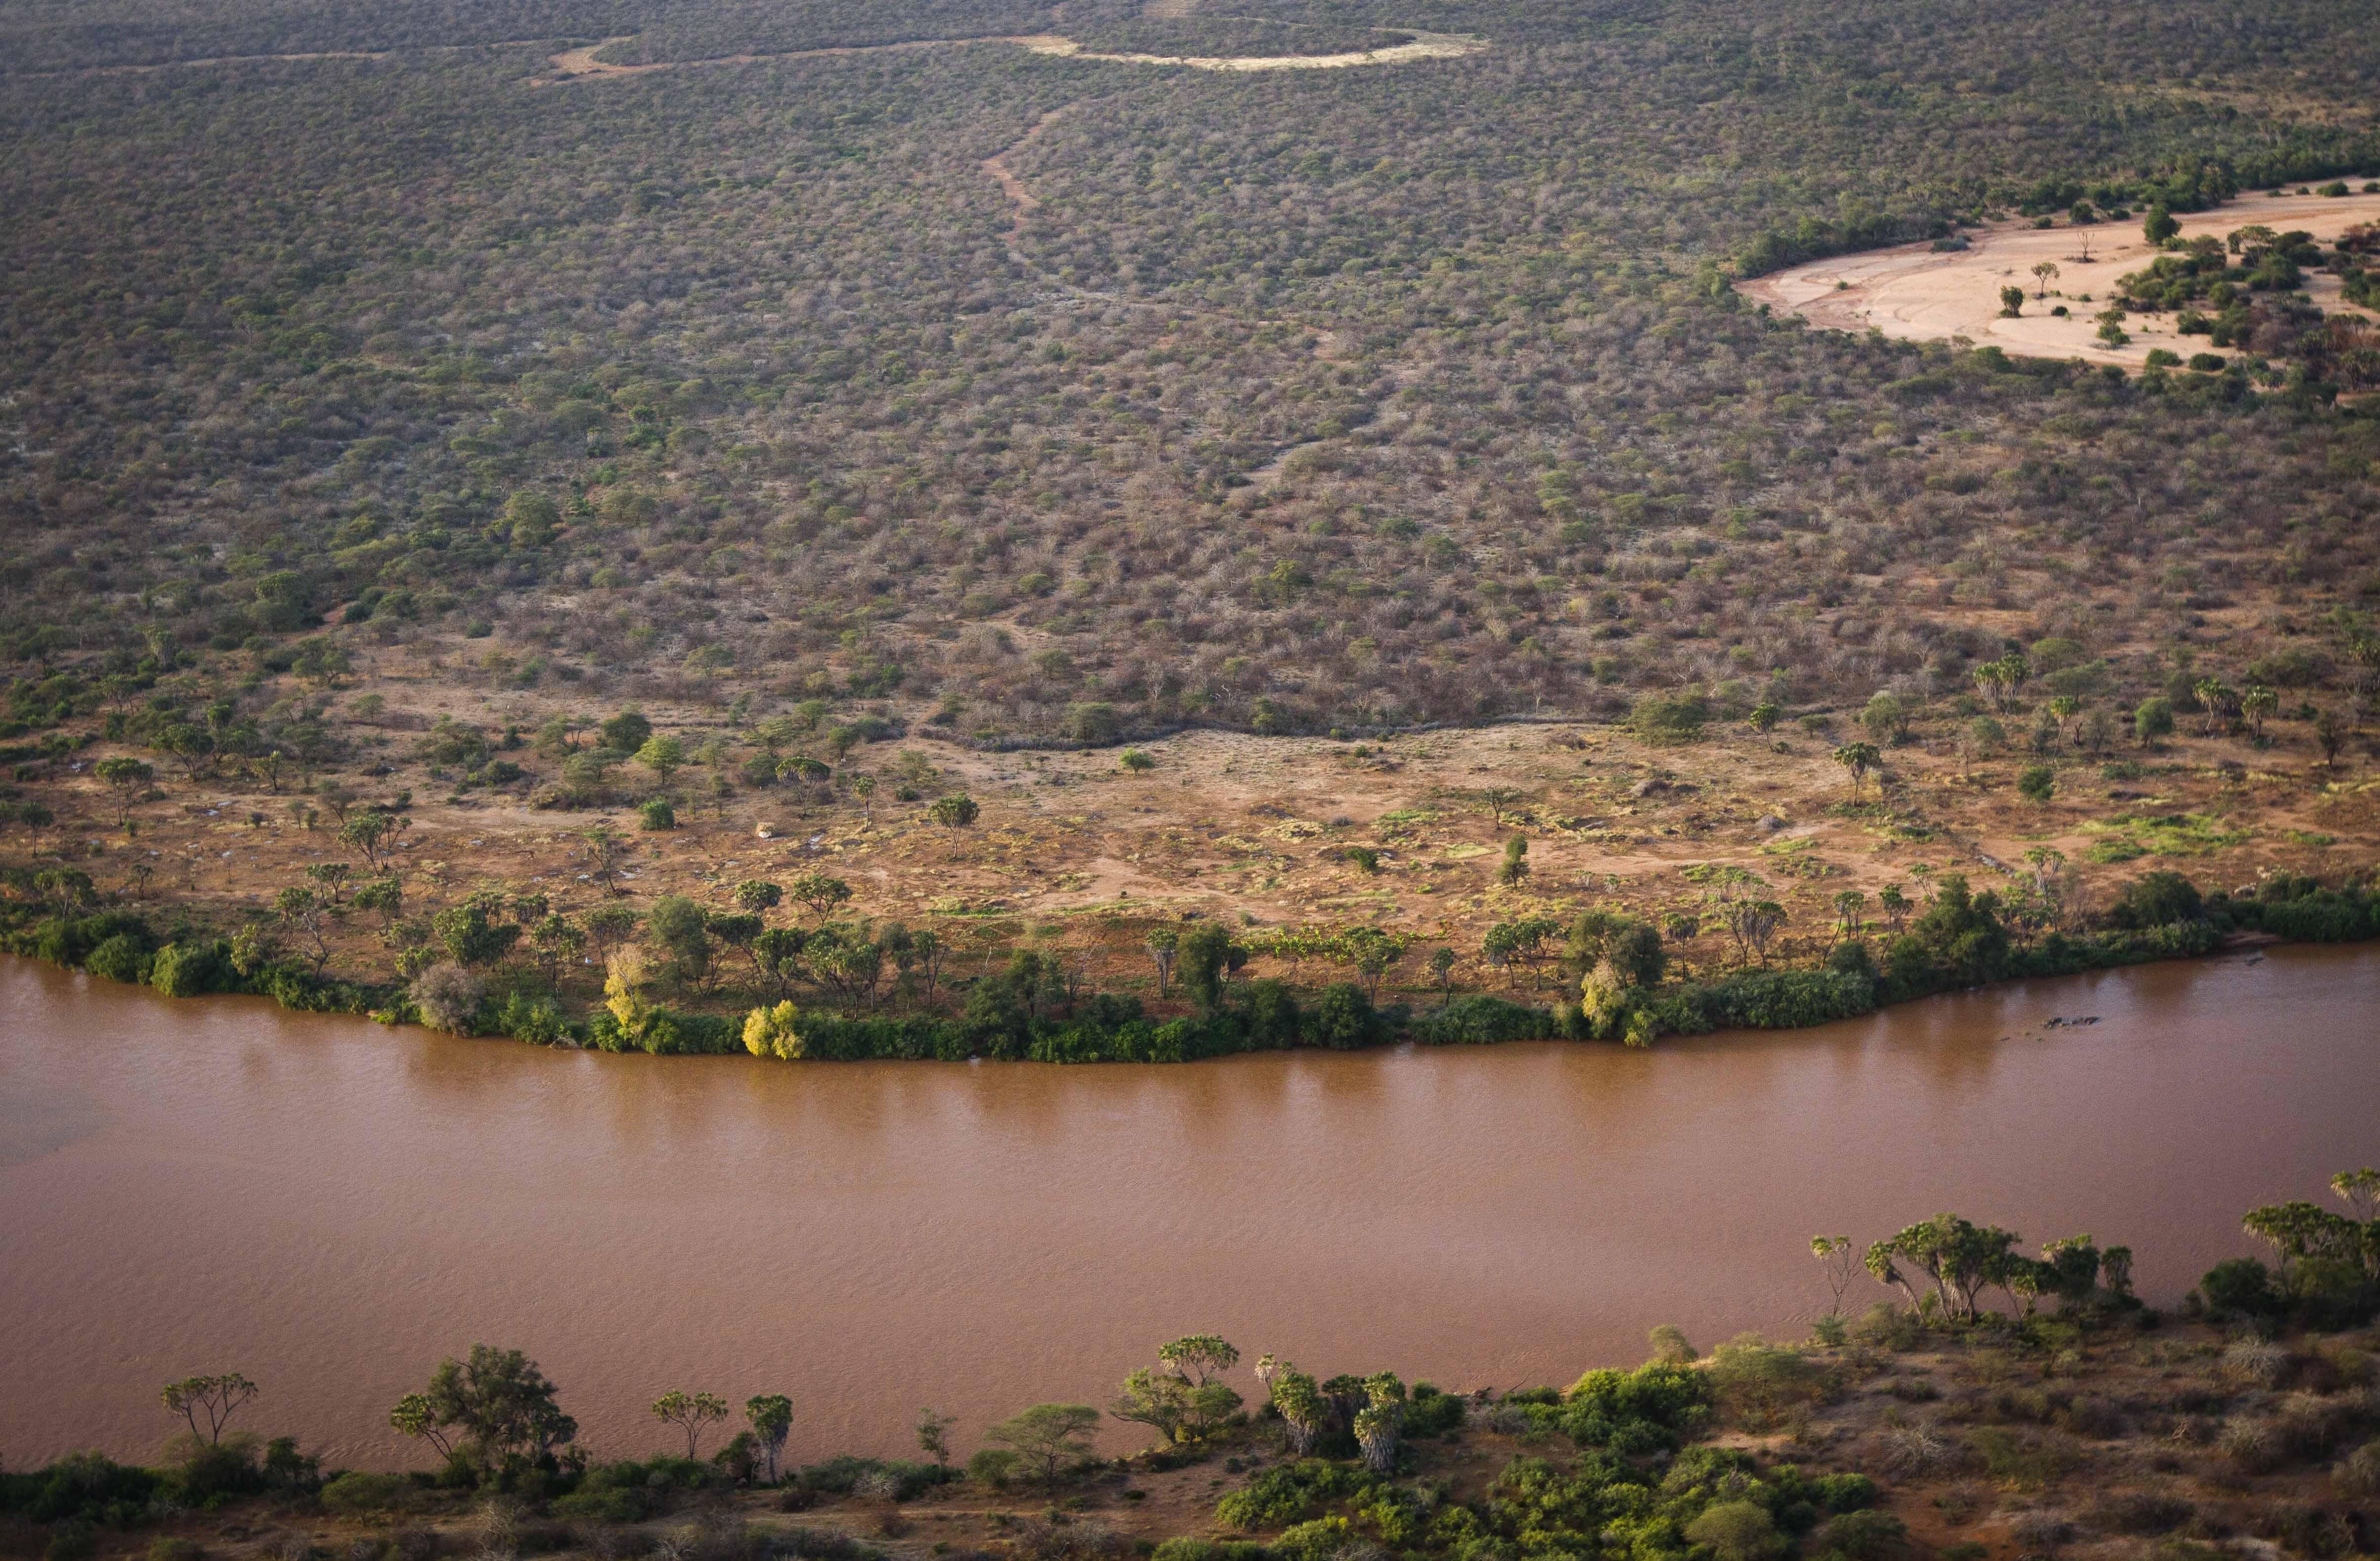
Mto wenye maji ya kahawia ukipita katikati ya eneo kame lenye vichaka na miti midogo. Udongo unaonekana wazi kwa sehemu na kuna uoto wa kijani uliosambaa kwa vipande.